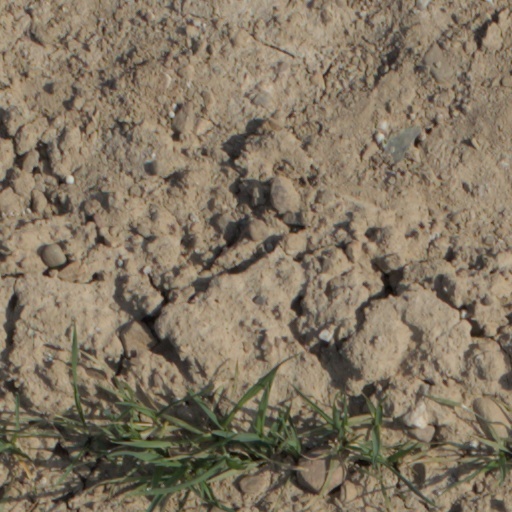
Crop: wheat